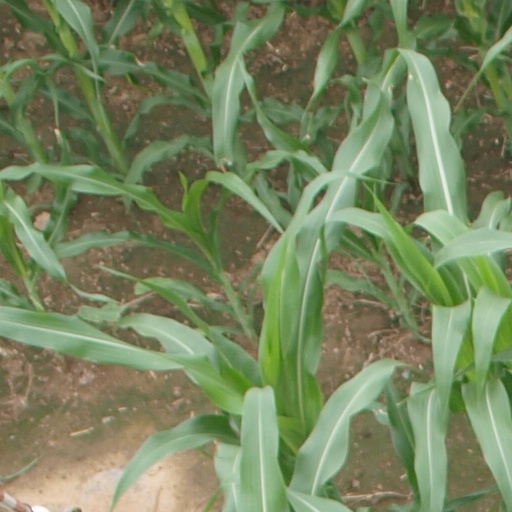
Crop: maize; corn